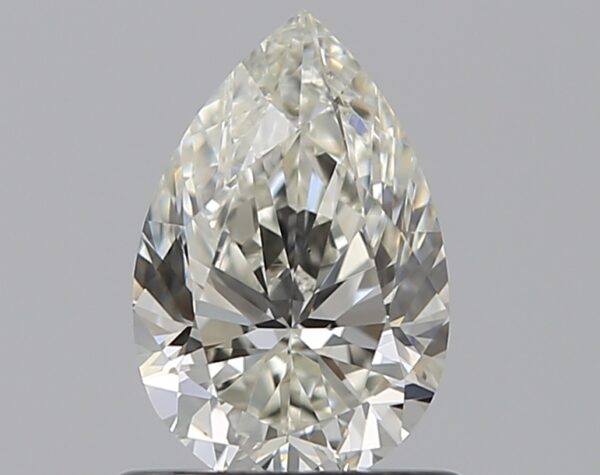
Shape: pear
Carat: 0.75
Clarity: VS1
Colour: J
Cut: EX
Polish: EX
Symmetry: VG
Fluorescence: N
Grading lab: GIA
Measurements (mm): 7.65 x 5.04 x 3.19